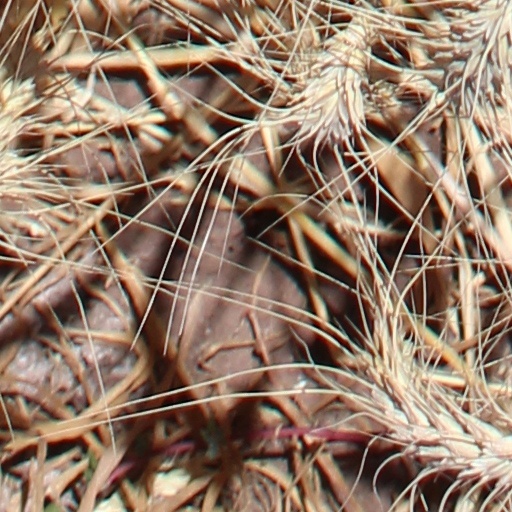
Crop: wheat